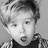
Emotion: surprise